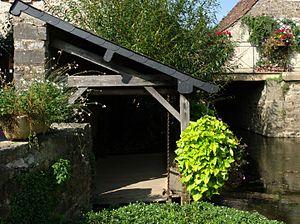
Lavoir à St jean-sur-Erve, Mayenne.
Saint-Jean-sur-Erve est une ancienne commune française, située dans le département de la Mayenne en région Pays de la Loire, devenue le 1ᵉʳ janvier 2017 une commune déléguée au sein de la commune nouvelle de Blandouet-Saint Jean.